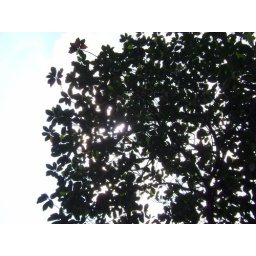
Taken through a jack fruit tree near my home.